Queen of the Elephants

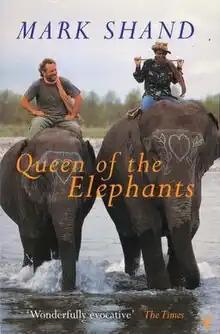

Queen of the Elephants is a book written by the conservationist and travel writer Mark Shand in 1996. The book and the BBC documentary "Queen of the Elephants" which was adapted from it were based on the life of the first female mahout in recent times—Parbati Barua of Kaziranga. The book went on to win the Prix Litteraire d'Amis award and the Thomas Cook Travel Book Award.